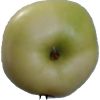
Label: Apple 6